Majithia family

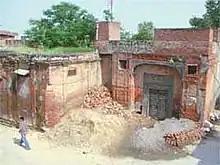
Dilapidated haveli belonging to Majithia family in Majithia, Amritsar district, Punjab, India

The Majithia family, are a family of Shergill Jat "sardars" (chiefs) that originate from the region of Majitha in the Punjab.